Hulk Hogan

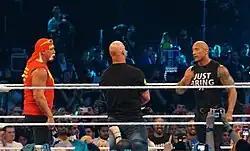
Hogan (left) along Stone Cold Steve Austin and The Rock at WrestleMania XXX in April 2014

At No Way Out on February 17, 2002, Hogan returned to the WWF as a heel. Returning as leader of the original nWo with Scott Hall and Kevin Nash, the three got into a confrontation with The Rock and cost Stone Cold Steve Austin a chance at becoming the Undisputed WWF Champion against Chris Jericho in the main event. The nWo feuded with both Austin and The Rock, and on the February 18 episode of "Raw", Hogan accepted The Rock's challenge to a match at WrestleMania X8 on March 17, where Hogan asked Hall and Nash not to interfere, wanting to defeat The Rock by himself. Despite the fact that Hogan was supposed to be the heel in the match, the crowd cheered for him heavily. The Rock cleanly won the contest, and befriended Hogan at the end of the bout, helping him fight off Hall and Nash, who were upset by Hogan's conciliatory attitude. After the match, Hogan turned face by siding with The Rock, though he continued wearing black and white tights for a few weeks after WrestleMania X8 until he resumed wearing his signature red and yellow tights. During this period, the "Hulk Rules" logo of the 1980s was redone with the text "Hulk Still Rules", and Hogan also wore the original "Hulk Rules" attire twelve years earlier, when he headlined WrestleMania VI at the same arena, in the SkyDome. For a time, he was still known as "Hollywood" Hulk Hogan, notably keeping the Hollywood Hogan style blond mustache with black beard while wearing Hulkamania-like red and yellow tights and using the "Voodoo Child" entrance theme music he'd used in WCW. On the March 25 episode of "Raw", Hogan was drafted to the SmackDown! brand as part of the inaugural draft lottery. On the April 4 episode of "SmackDown!", Hogan began a feud with Triple H, and then defeated Triple H for the Undisputed WWF Championship at Backlash on April 21. Two weeks later, WWF changed its name to WWE, hence Hogan was the final "WWF Champion" and the first "WWE Champion".